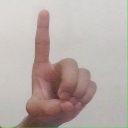
अक्षर: ड